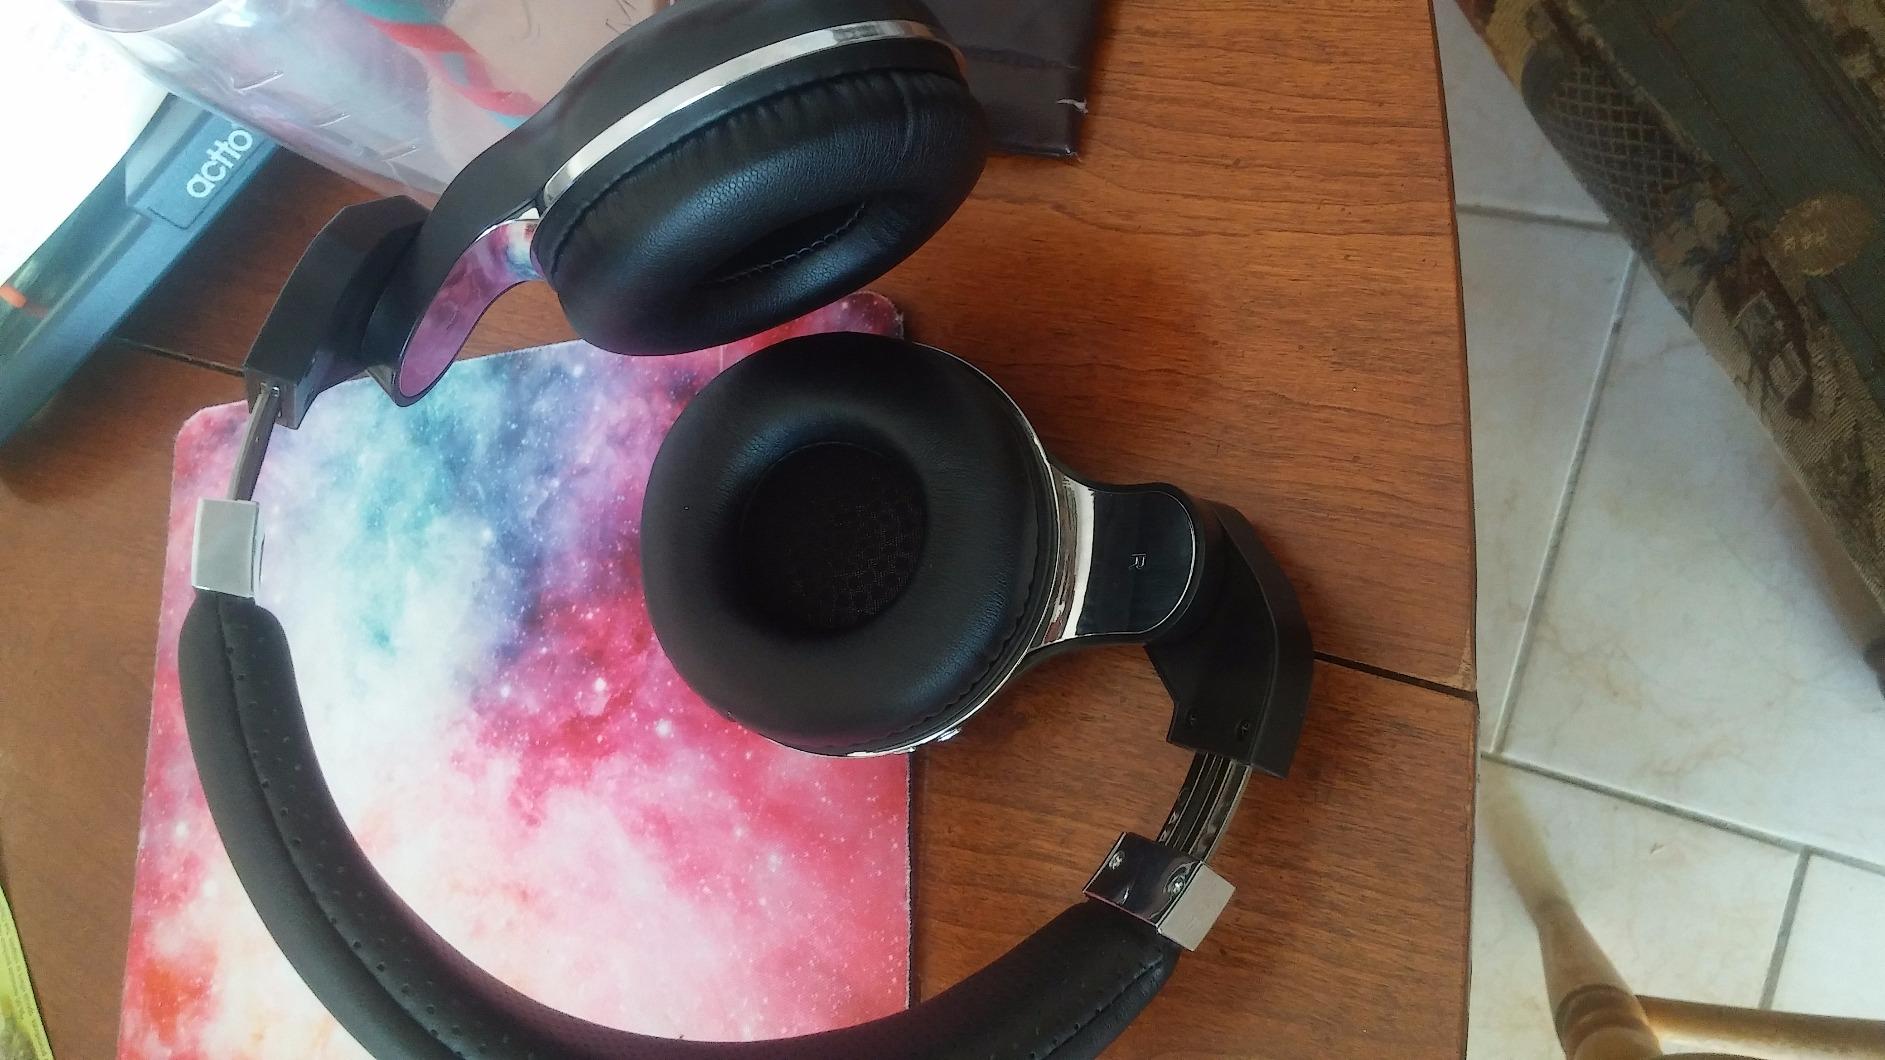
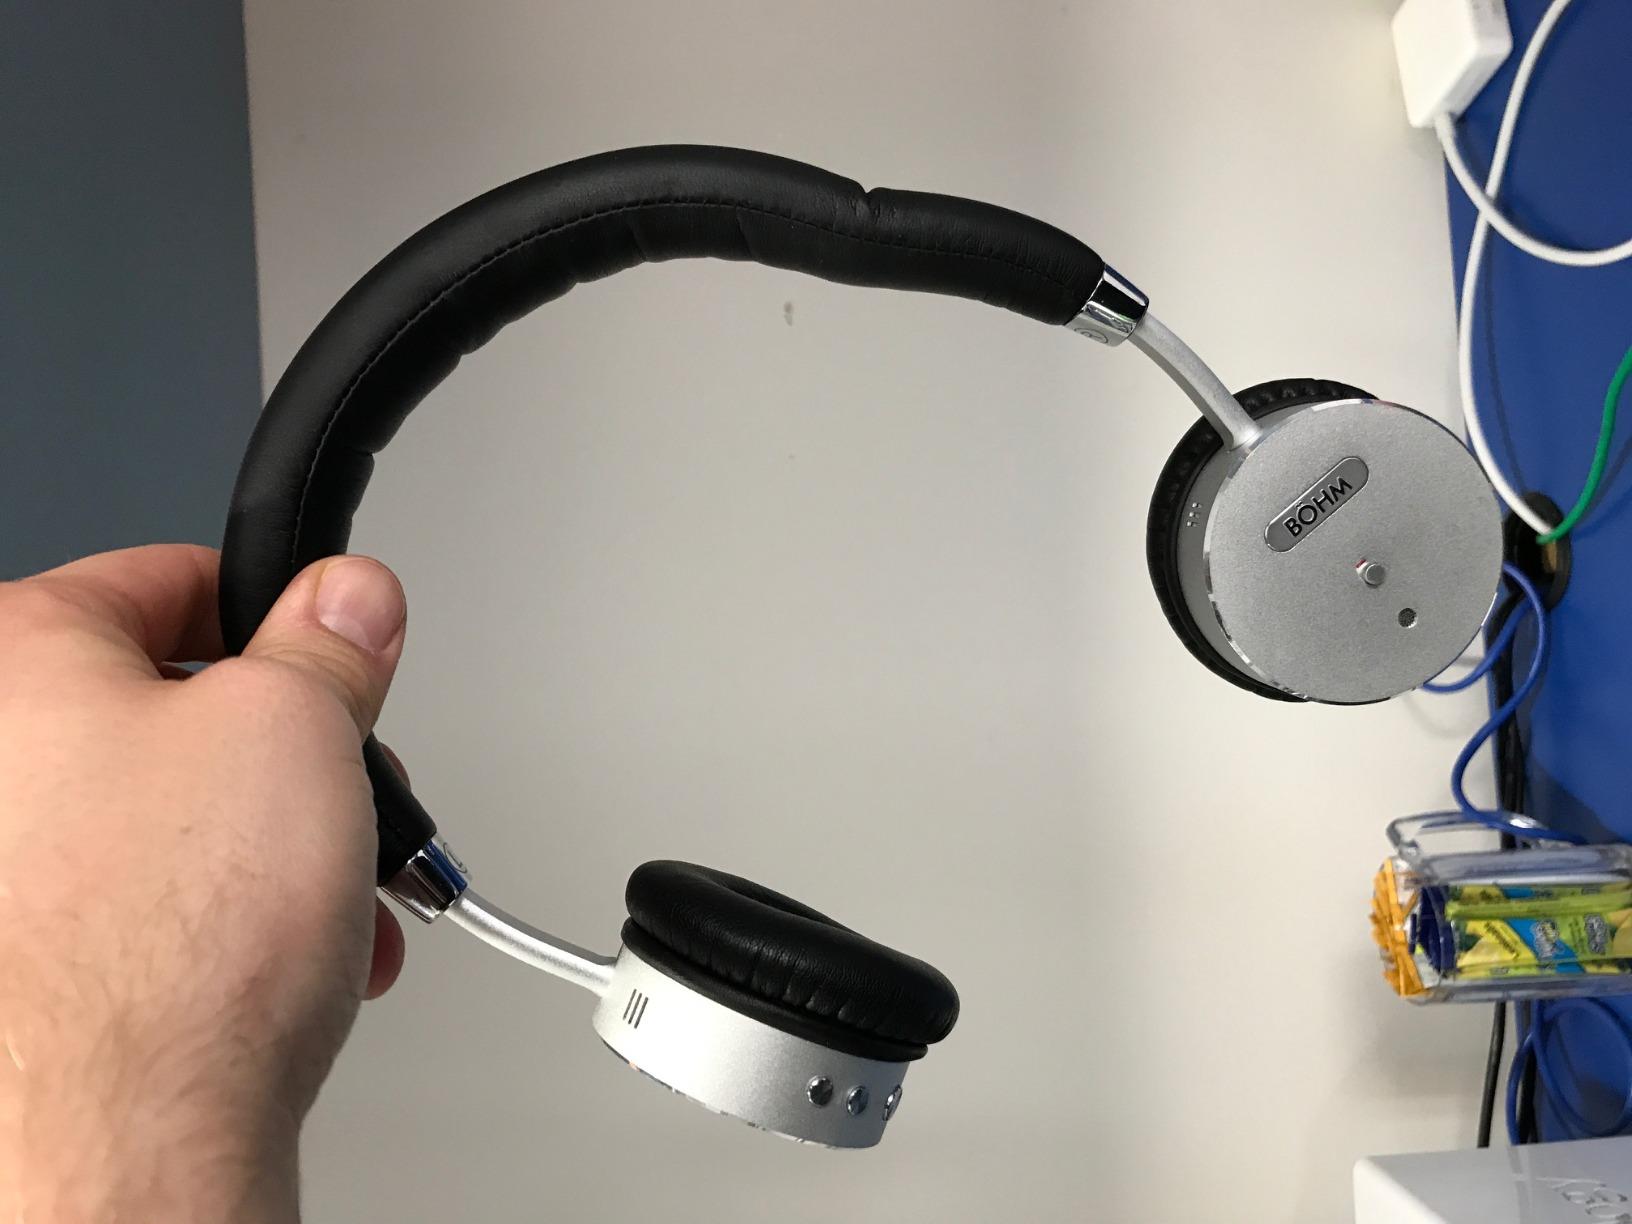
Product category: headphones
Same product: no